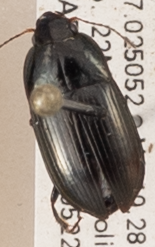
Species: Amara californica
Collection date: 2019-05-22
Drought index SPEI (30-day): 0.992
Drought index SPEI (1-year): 0.348
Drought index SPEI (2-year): -0.142